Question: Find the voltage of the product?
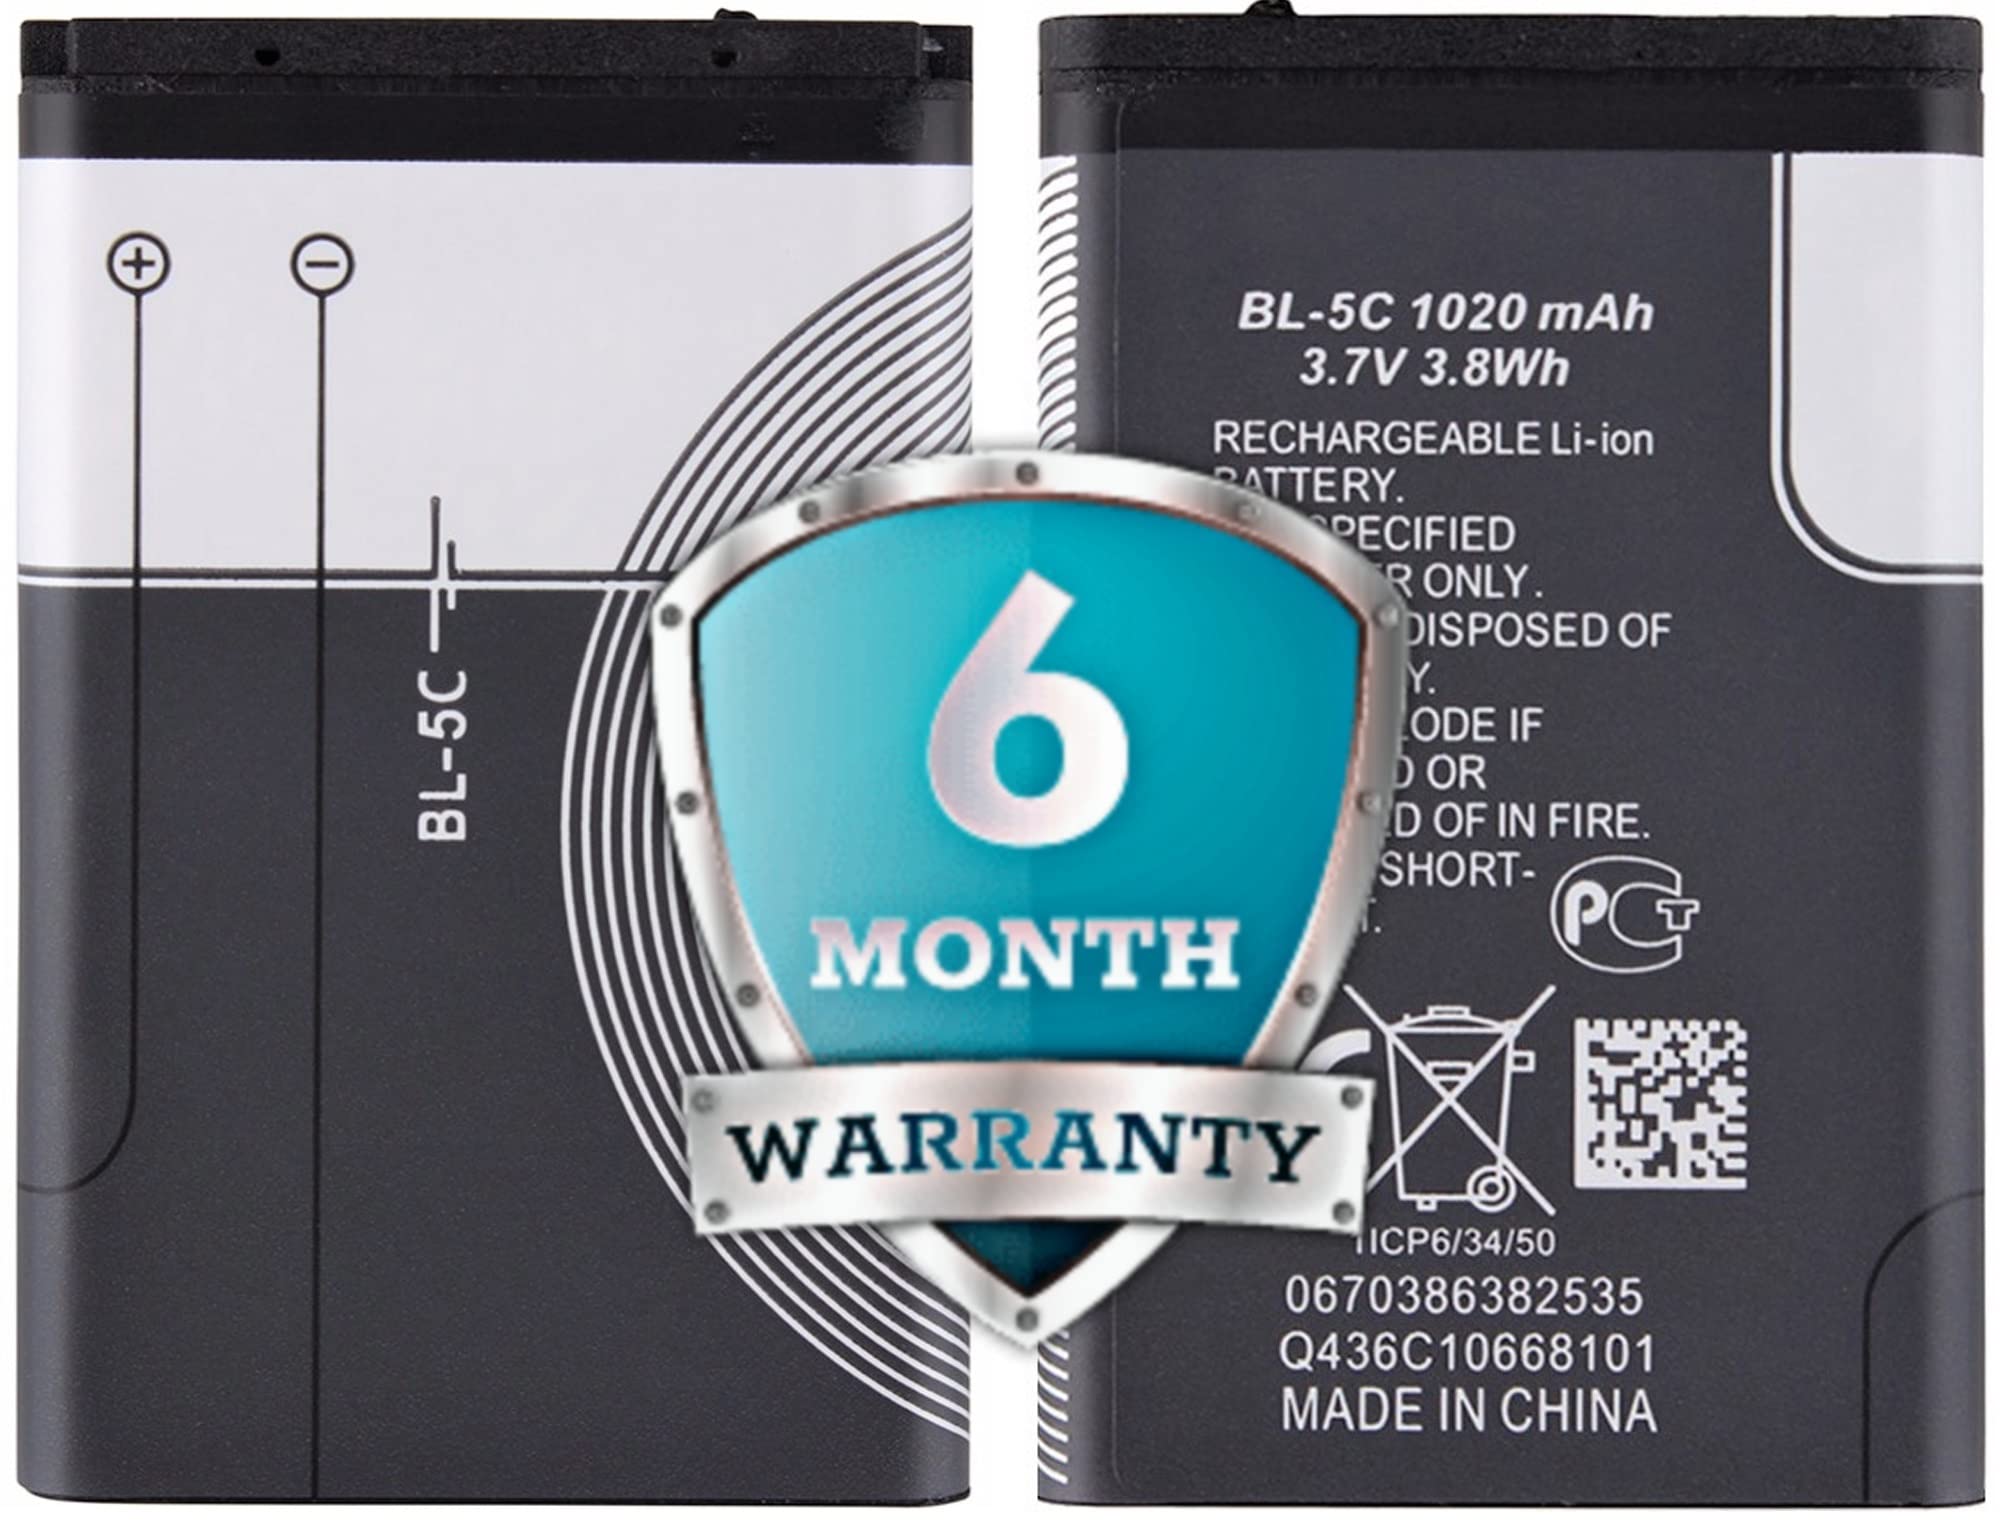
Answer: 3.7 volt